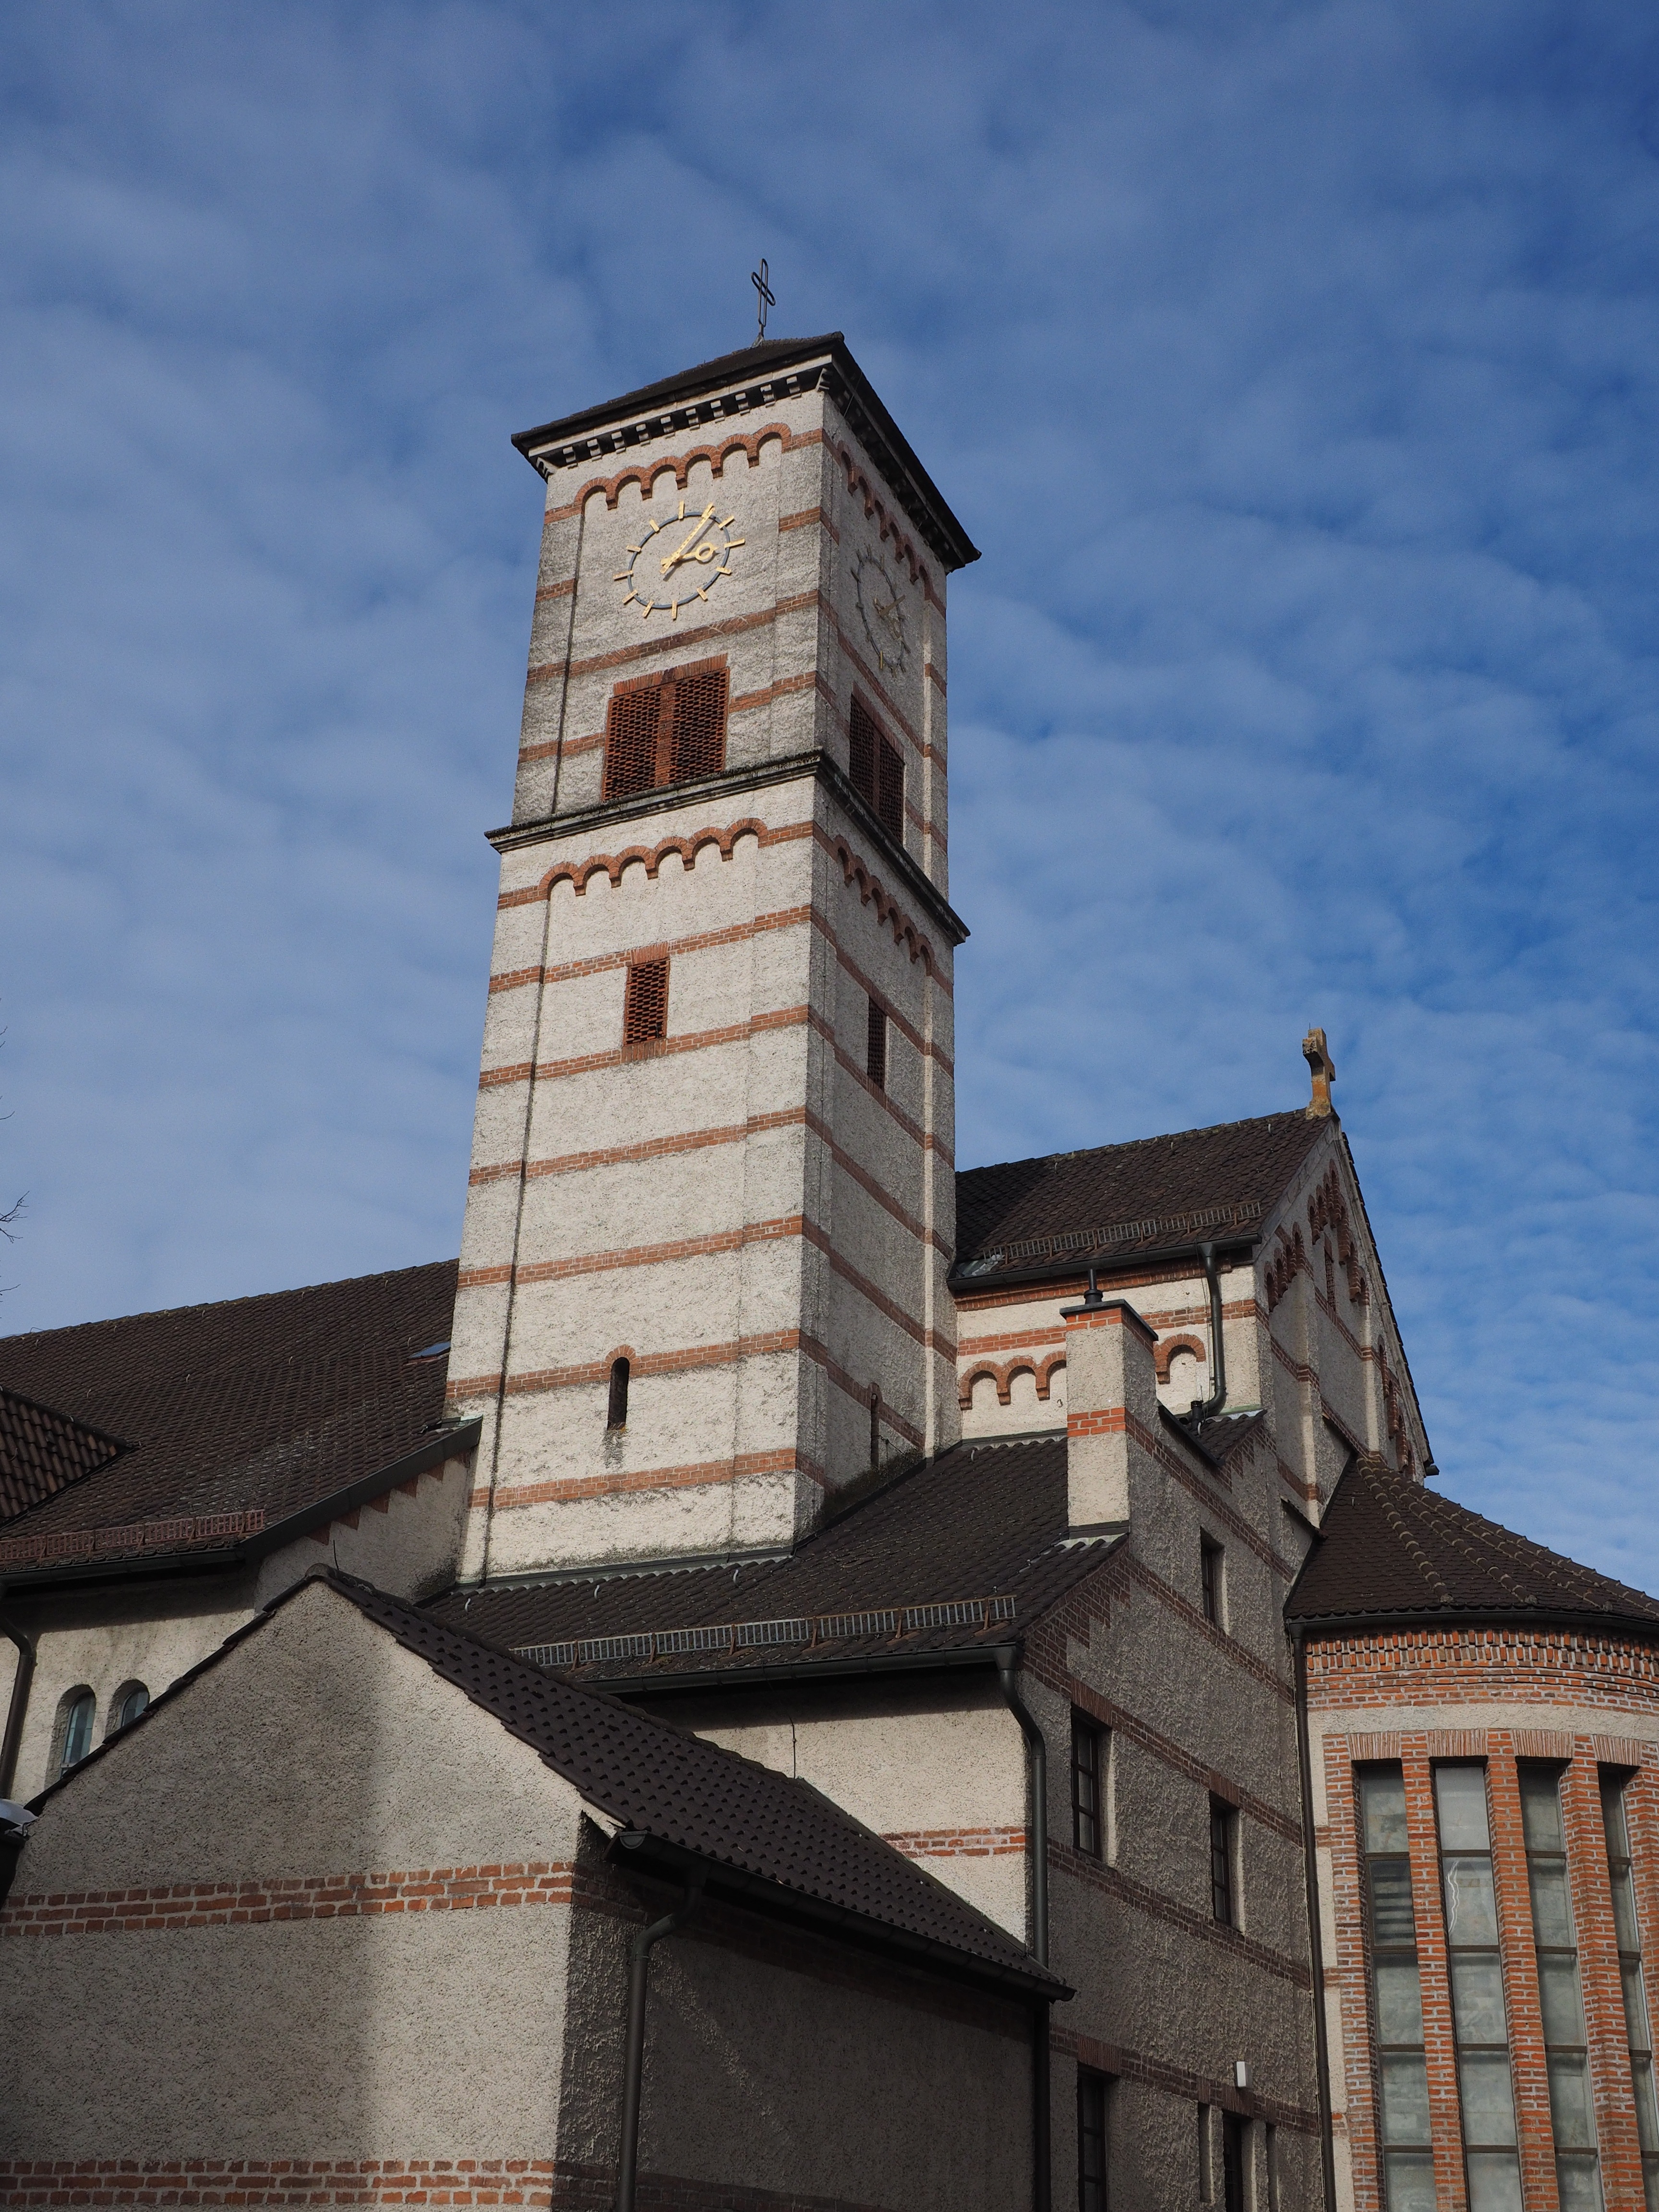
architecture, roof, building, tower, chimney, landmark, facade, church, brick, bell tower, catholic, spire, steeple, powerful, enormous, new ulm, garrison church, church buildings, st john the baptist, st john the baptist church